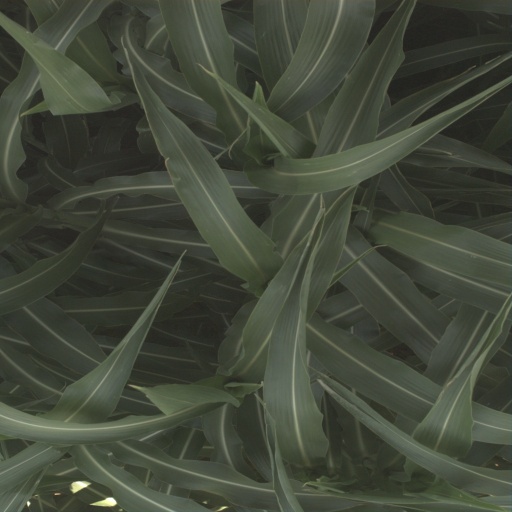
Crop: sorghum